William Wynter

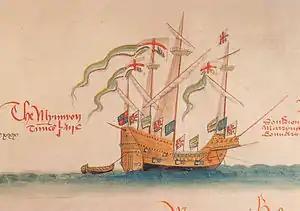
The "Mynyon" was William Wynter's command in 1552 and used in the evacuation of French troops from the Siege of Leith in 1560

Wynter was born at Brecknock, the second of five sons of John Wynter (died 1545), a merchant and sea captain of Bristol and second Treasurer of the Navy (1544–1545), a friend of Thomas Cromwell's. His mother was Alice, daughter of William Tirrey of Cork, Ireland. His sister Agnes Winter (died 1574) in her second marriage became the first wife of the diplomat Thomas Wilson (1524–1581), and was the mother of his children. William's brothers Arthur Wynter and George Wynter also held important positions in relation to the Navy.